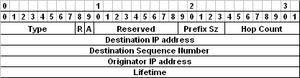
AODV est un protocole de routage destiné aux réseaux mobiles. Il est à la fois capable de routage unicast et multicast. Il est libre de boucle, auto-démarrant et s'accommode d'un grand nombre de nœuds mobiles.